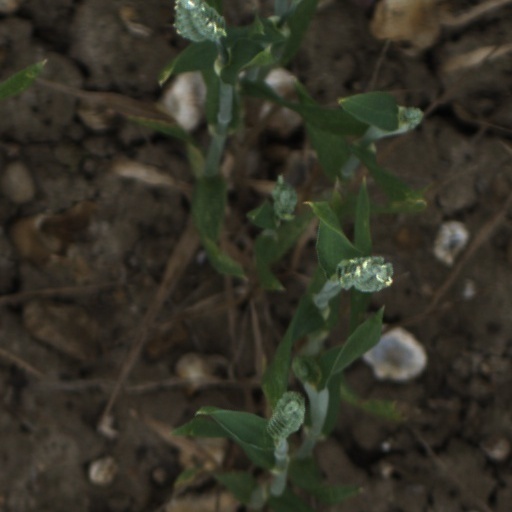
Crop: wheat